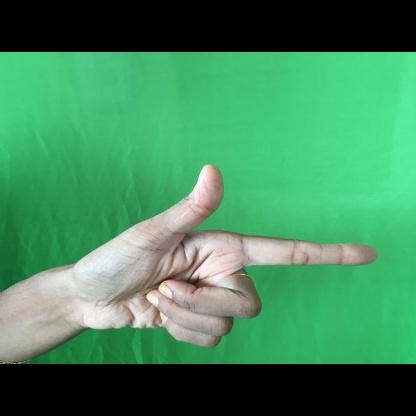
Mudra: Chandrakala